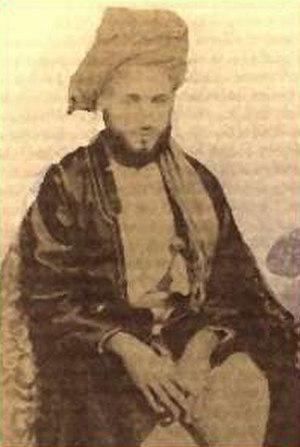
Sayyid Majid ibn Saïd Al-Bousaïd est le premier sultan de Zanzibar à ne régner que sur le sultanat de Zanzibar, en versant un tribut à son frère aîné Thuwaïni ibn Sultan qui règne sur le sultanat de Mascate et Oman. Il a régné sur Zanzibar du 19 octobre 1856 au 7 octobre 1870.